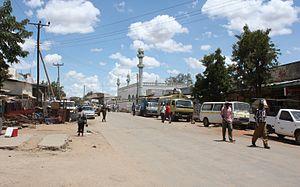
Mwingi est une ville du Kenya située dans le comté de Kitui, dans la Province de l'Ouest.